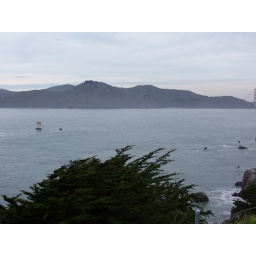
Some of those black things in the water are shipwrecks.